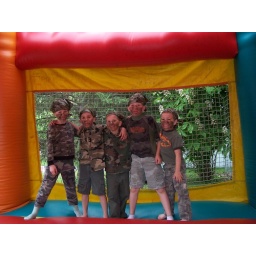
The boys in the jumpy castle